Fish hook

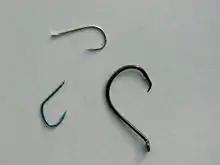
(Clockwise from top) A standard J-hook with straight eye, a circle hook with down-turned (outward angled) eye, and an eyeless Japanese "Tenkara" hook with a spade end.

The hook point is probably the most important part of the hook, because it is the point that must penetrate into the fish's flesh first if the hook is to have any anchorage whatsoever. Both the profile of the hook point and its angulation influence how well the point will pierce the tissue. Hook points are mechanically (ground) or chemically sharpened.